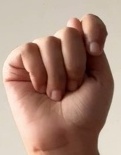
ASL sign: T